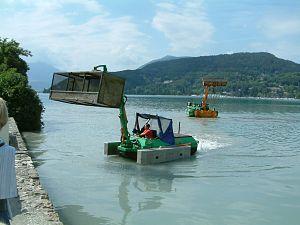
La puce de canard est le nom courant donné aux démangeaisons provoquées par un parasite du canard, qu'on contracte après s'être baigné dans des lacs ou des cours d'eau peu rapides. Le nom scientifique est dermatite cercarienne, mais on l'appelle aussi dermatite du nageur, dermatite du baigneur ou encore poux de canard. Elle est provoquée par la larve microscopique d'un ver plat de la famille des Schistosomatidae, du genre Trichobilharzia, lorsque cette larve est arrivée à son stade de développement de cercaire, d'où le nom de dermatite cercarienne. Ce parasite n'est pas du tout une puce comme le nom courant pourrait le laisser supposer, bien que les boutons qu'il provoque puissent faire penser à des piqûres de puces ou de moustiques.